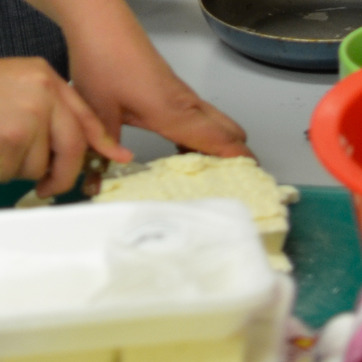
Material: food